High Speed Championship

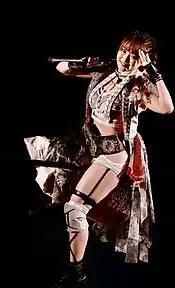
Natsupoi with the current design of the belt (2009–present)

As of 04, 2025, there have been 25 reigns shared between 18 different champions. Natsuki☆Taiyo was the inaugural champion, who also holds the record for most reigns at four. Taiyo's third reign is the longest at 679 days, while La Rosa Negra's reign is the shortest at 18 days. Mari Apache is the oldest champion at 37 years old, while Koguma is the youngest at 17 years old.